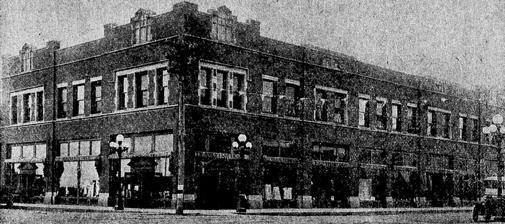
Building: K. J. Taralseth Company
Country: United States of America
Year built: 1911
United States historic place K. J. Taralseth Company U.S. National Register of Historic Places The K. J. Taralseth Company building in 1915 Show map of Minnesota Show map of the United States Location 427 North Main Street, Warren, Minnesota Coordinates 48°11′47″N 96°46′24″W / 48.19639°N 96.77333°W / 48.19639; -96.77333 Area Less than one acre Built 1911 Built by Joseph Bell DeRemer Architectural style Tudor Revival NRHP reference No. 02000938 Designated September 6, 2002 The K. J. Taralseth Company was a prominent retail business in Warren, Minnesota , United States, in operation 1888–1959.  The original building it occupied burned down in 1910, so the owners commissioned a new building the following year which is still standing.  Both facilities contained the department store as well as space for other tenants—including a Masonic temple —and hosted numerous community events.  The 1911 building in which the K. J. Taralseth Company was housed for almost half a century was listed on the National Register of Historic Places in 2002 for having local significance in the theme of commerce. It was nominated for representing a business and a venue that served a central role in the life of the community. History On May 31, 1882, Knud J. Taralseth opened a general store in a false-front frame building on Main Street in Warren. Taralseth, a Norwegian immigrant , had spent ten years in the United States before arriving in Warren. He worked as a carpenter for railroads in Red Wing and Minneapolis . Taralseth entered business by purchasing a half interest in a small store in Osakis, Minnesota , in 1878. He moved with his family to Warren in 1882 and began a mercantile business.  In 1888 Warren's growing population prompted Taralseth to move the business to another location in town. He purchased property on the corner of Main Street and Johnson Avenue and erected the first two-story building in the city. The new brick-veneered building not only accommodated merchandise but also housed the Warren Masonic Lodge and the post office. In the late nineteenth century the Taralseth Store offered items such as dry goods , clothing, hats, shoes, and groceries, and was organized as a department store. People regarded it as the finest general store on the Great Northern road between Crookston and Winnipeg . By 1904, Taralseth's store had been incorporated as the K. J. Taralseth Company. Taralseth's sons, Ralph and Olaf, served on the board and as managers. One year later, K.J. Taralseth died at the age of fifty-six. It was then that Ralph came forward to lead the family business. Disaster struck the store on October 24, 1910, when a fire swept through the Taralseth Building. The fire, which began in the basement, destroyed the building and most of the merchandise inside. The financial loss was estimated at $125,000. It was the biggest loss in the history of Warren. Immediately after the fire, the Taralseth family decided to rebuild the store. During the interim, they sold merchandise in several locations throughout town. On October 12, 1911, the new two-story brick Taralseth building opened its doors. The establishment employed a sales team of about fifteen people and offered a variety of adult and children's clothing, groceries, and hardware. In an effort to attract customers and challenge the competition, store managers changed the display windows weekly. Furthermore, the Taralseths relied heavily on advertising through mailings and advertisements in newspapers. The local newspaper Warren Sheaf boasted that the store was the equal of any in the Twin Cities . The Taralseths' store was not the only entity the building was known for. As one of the largest, most significant buildings of the town, it housed several other businesses and offices. Local officials and businessmen had offices in the building. The Warren Commercial Club and the local Masonic lodge held suites as well. The building hosted many social events. The Masonic lodge upstairs held dances for the young people of the area. The holiday season provided special events for children. The basement of the building was converted into a toy emporium during Christmas time. Store employees were known to dress as Santa Claus and distribute treats to the youngsters. In addition to owning the premier mercantile establishment in Warren, the Taralseths were also active civically. Knud helped establish school districts and served on a board of education. Ralph served as both mayor and fire chief for many years. In 1938 larger stores began competing with the Taralseth store and sales steadily declined for two decades. In 1959 the Taralseths sold their business. Afterward the building housed apartments and small businesses until it was abandoned in the mid 1970s. In 2001 a rehabilitation project began, and the building was once again converted to apartments with business suites on the lower level. See also National Register of Historic Places listings in Marshall County, Minnesota References This article incorporates text from MNopedia , which is licensed under the Creative Commons Attribution-ShareAlike 3.0 Unported License .